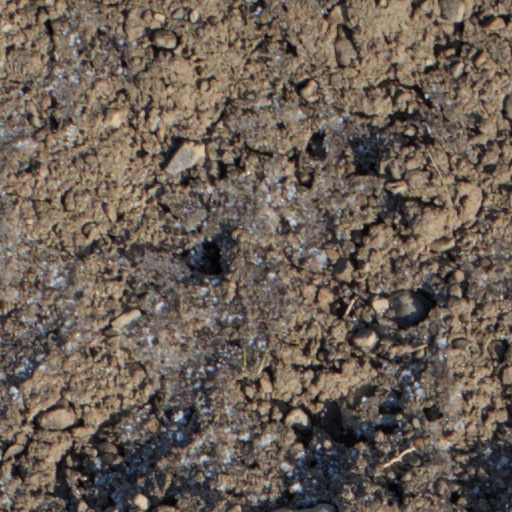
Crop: wheat